Felix Salmon

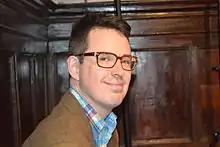
Salmon in 2014

Felix Salmon (born 1972) is a British/American financial journalist, formerly of "Portfolio Magazine" and "Euromoney" and a former finance blogger for Reuters, where he analyzed economic and occasionally social issues in addition to financial commentary. In April 2014, Salmon left Reuters for a digital role at Fusion. In 2018, he joined "Axios" as chief financial correspondent.